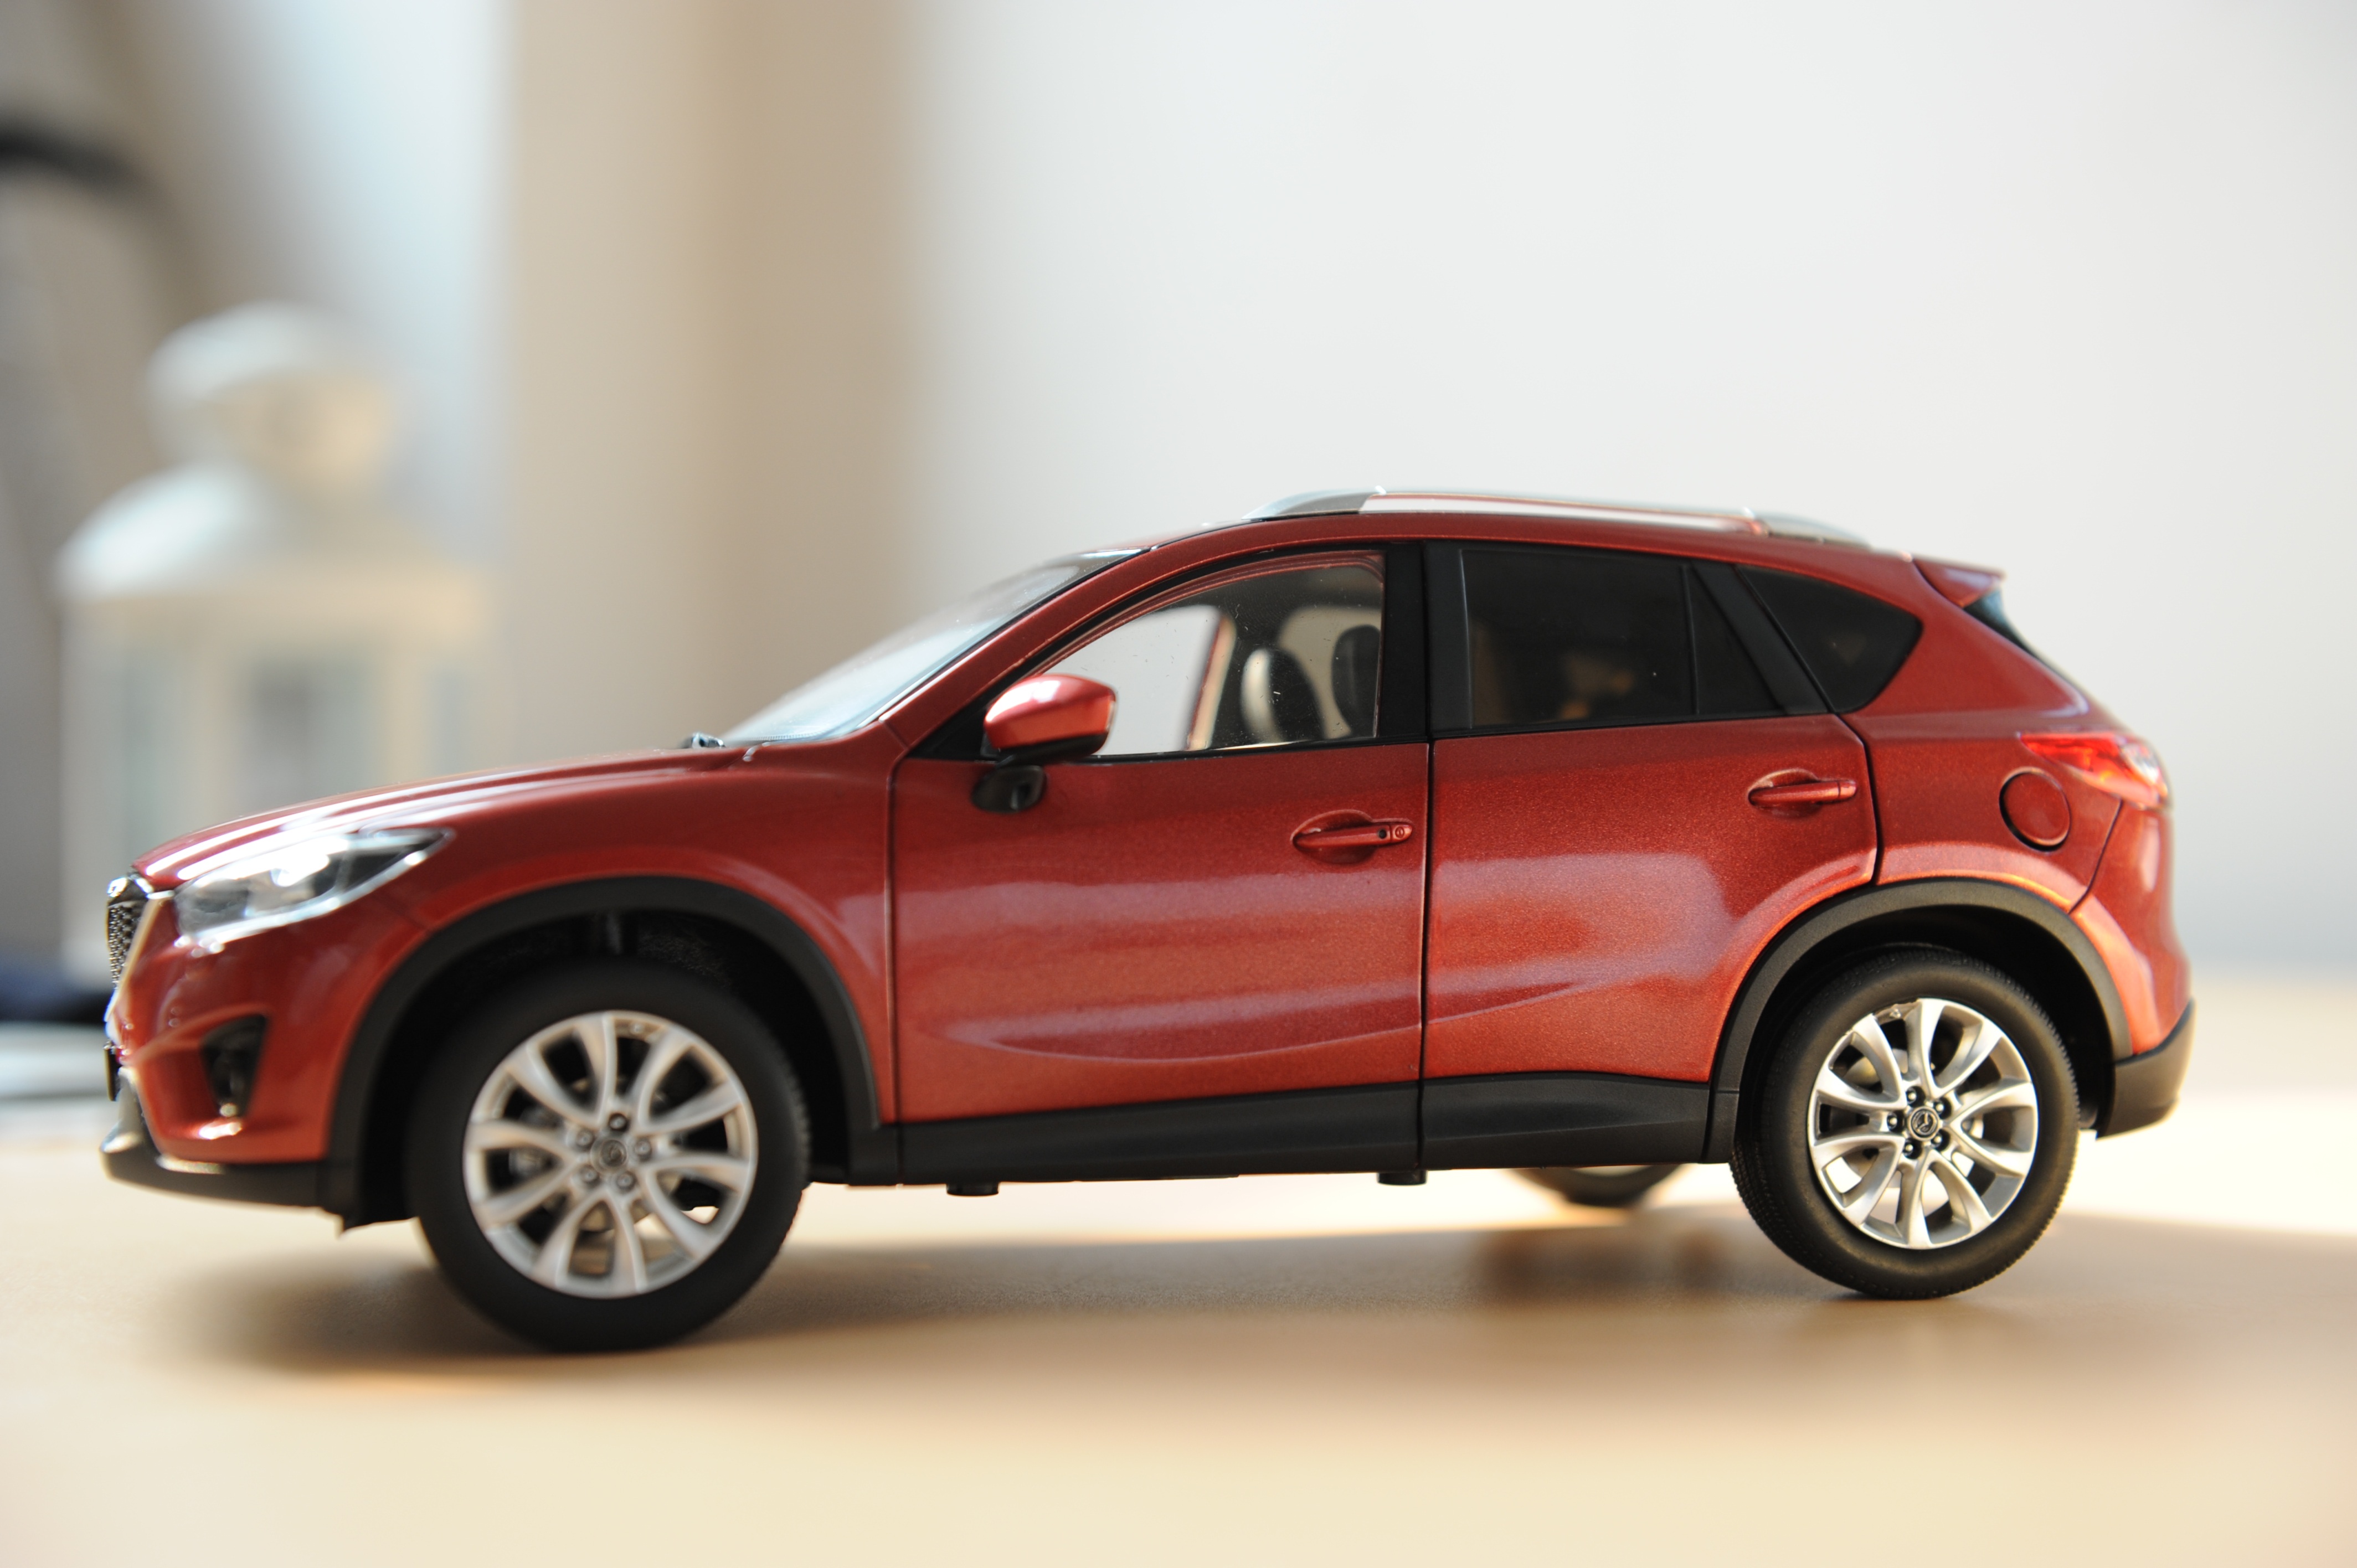
car, vehicle, cars, mazda, sport utility vehicle, land vehicle, automobile make, automotive exterior, compact sport utility vehicle, crossover suv